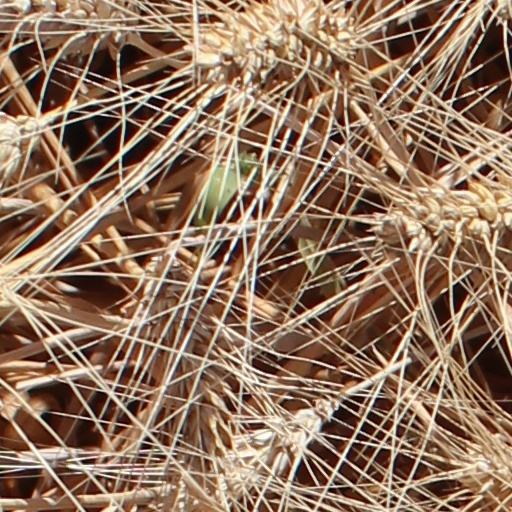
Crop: wheat